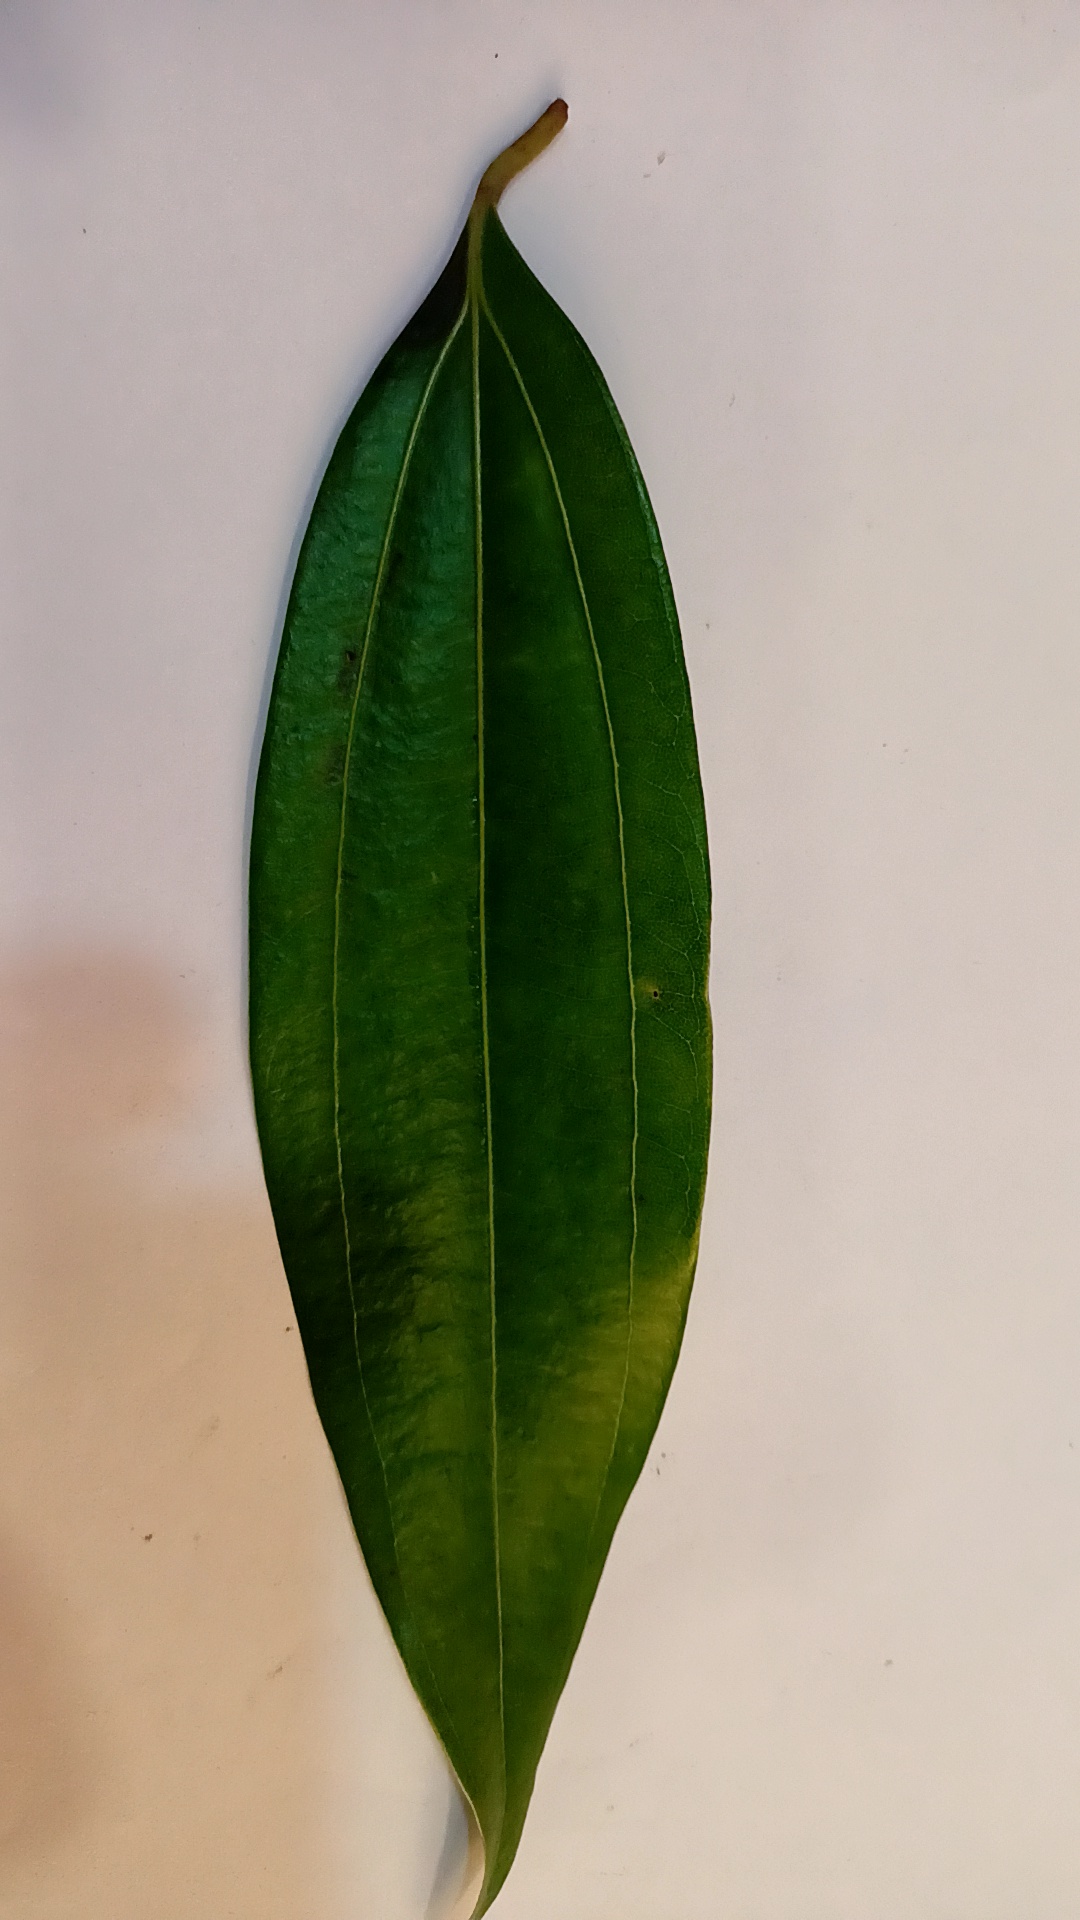
Label: Healthy